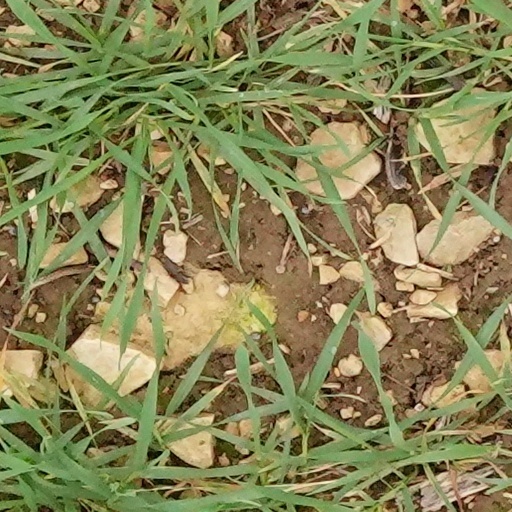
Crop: wheat